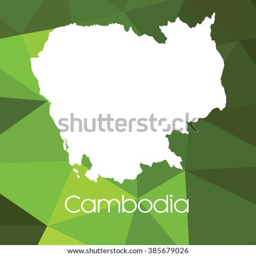
a map of the country